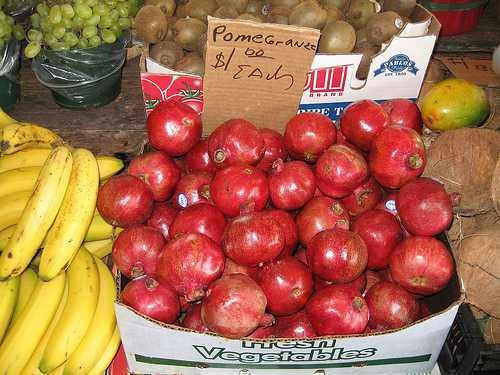
Label: Pomegranate